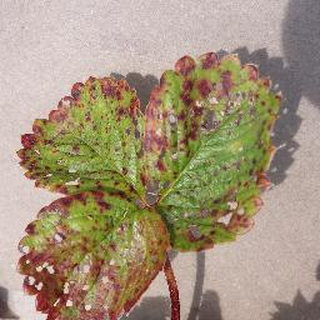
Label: strawberry_leaf_scorch